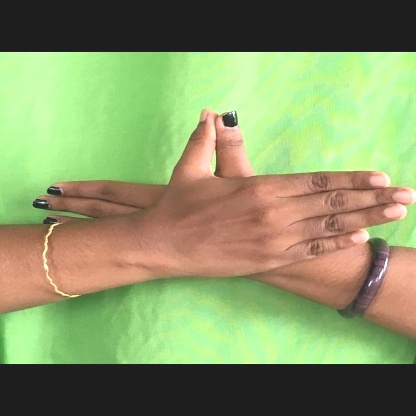
Mudra: Garuda